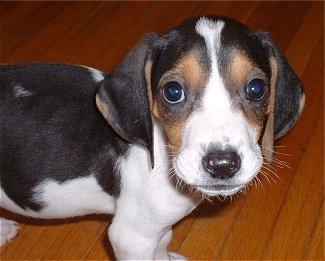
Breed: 216-n000063-Walker_hound